Johann Georg Heinrich Feder

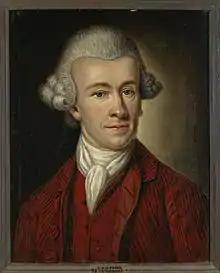
Johann Georg Heinrich Feder, painting by Johann Heinrich Tischbein the Younger, c. 1772, Gleimhaus, Halberstadt.

Johann Georg Heinrich Feder (15 May 1740 – 22 May 1821) was a German philosopher.